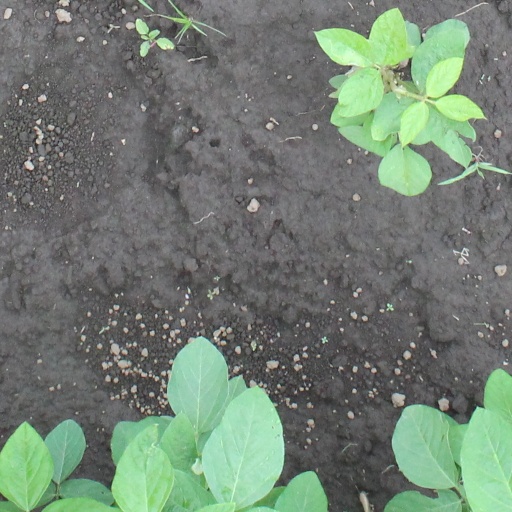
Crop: soybean